Schevenhütte Quarry

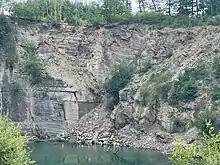
Edge of Mining just before the blasting in 2021

Primarily two varieties of ornamental rock were mined and processed. Even if the lithological description and naming is not quite clean, the commonly used names are given. The grey-green fibrous siltstone is popularly called "Tonschiefer" (clay shale); the red-purple one is called Bänderschiefer (banded shale).